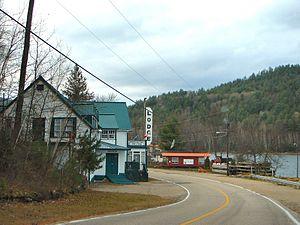
Rapides-des-Joachims est une municipalité du Québec située dans la MRC de Pontiac en Outaouais. Le village est situé sur l'île de Rapides-des-Joachims, sur la rivière des Outaouais, à l'ouest de la section de celle-ci que l'on nomme Creuse.